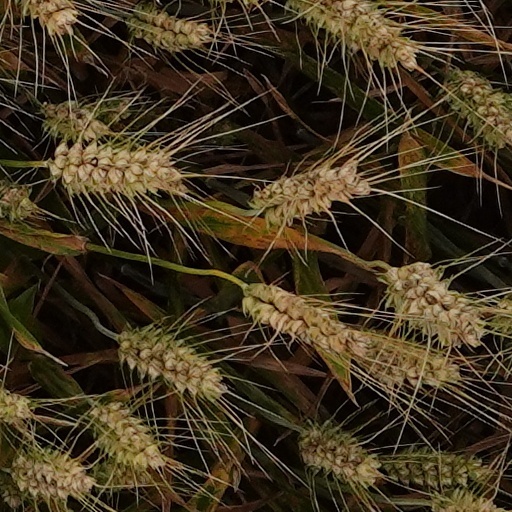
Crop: wheat